Devon Kershaw

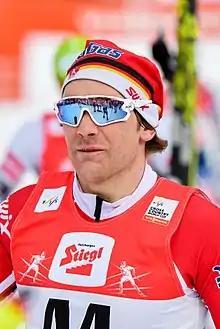

Devon Kershaw (born December 20, 1982) is a Canadian retired cross-country skier who competed from 2005 to 2018. Growing up in Sudbury, Ontario, Canada, he split his time between several sports before choosing to focus on his cross-country ski career. His career highlights include placing second overall in the World Cup standing in 2011/2012 and claiming the World Champion title in 2011 at the World Ski Championships in Oslo, Norway in the men's team sprint with teammate Alex Harvey.